Planck (crater)

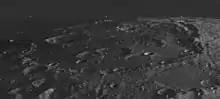
Oblique view from Lunar Orbiter 3, facing south

Like many lunar formations of this size, the outer rim has been damaged and eroded by lesser impacts, leaving a rugged ring of peaks and ridges that is notched and incised by small craters. The western rim of this walled plain is neatly overlain by a long lunar valley designated the Vallis Planck. Despite its name, however, this valley is actually radial to the walled plain Schrödinger to the south. The valley is approximately 503 kilometers in length.